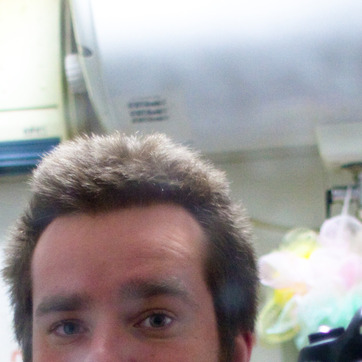
Material: hair